Francesco Gamba

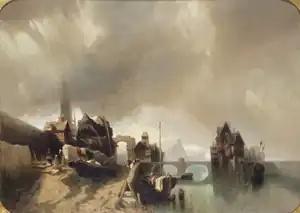
Cliffs in a Dutch Village

Francesco Gamba (December 21, 1818 – May 10, 1887) was an Italian painter, mainly of seascapes.